The Republic of Wolves

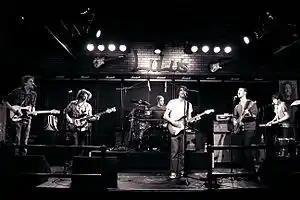
The Republic of Wolves performing in 2010 at LuLu's Pub on Long Island

The Republic of Wolves is an indie rock band from Long Island, New York. The band consists of lead singer Mason Maggio, guitarist Christian Van Deurs, drummer Chris Wall and keyboardist Billy Duprey.